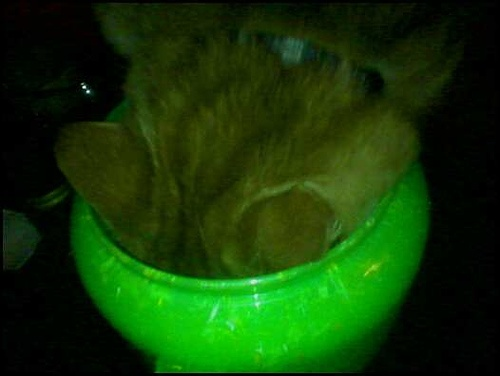
An orange cat sticking its head in a yellow bowl
A cat that is sticking its head in a green bowl.
A cat is putting its head into a small bowl.
A stuffed animal crammed into a green bowl.
BRIGHT GREEN VASE WITH YELLOW SPECKS  HAS PLANT INSIDE IT.